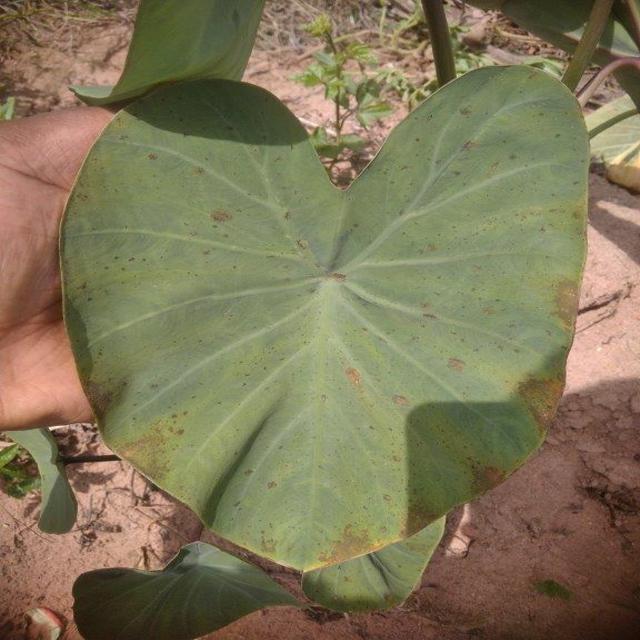
Label: Early_Blight